Teodora Blanco Núñez

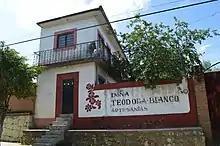
Outside of the Blanco family compound in Santa María Atzompa

Teodora Blanco Núñez (February 28, 1928 – December 23, 1980) was an artisan in Santa María Atzompa, Oaxaca, Mexico who created her own style of decorative ceramics that influence the potters of her generation and those after in the region. The traditional ceramic of Atzompa has a green glaze, but that of Blanco Núñez is of natural beige and/or a reddish color from the clay. Instead, her work is distinguished by the creation of female and fantasy figures, profusely decorated with finely shaped bits of clay that are placed over the main body. It has since been imitated and reinterpreted by others in the region including various members of her own family, some of whom still work in the family compound that she lived and worked in.